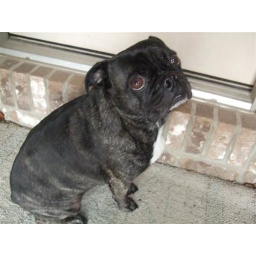
my dog scrapper waiting by the door to come in from the cold and snow, he looks so cute